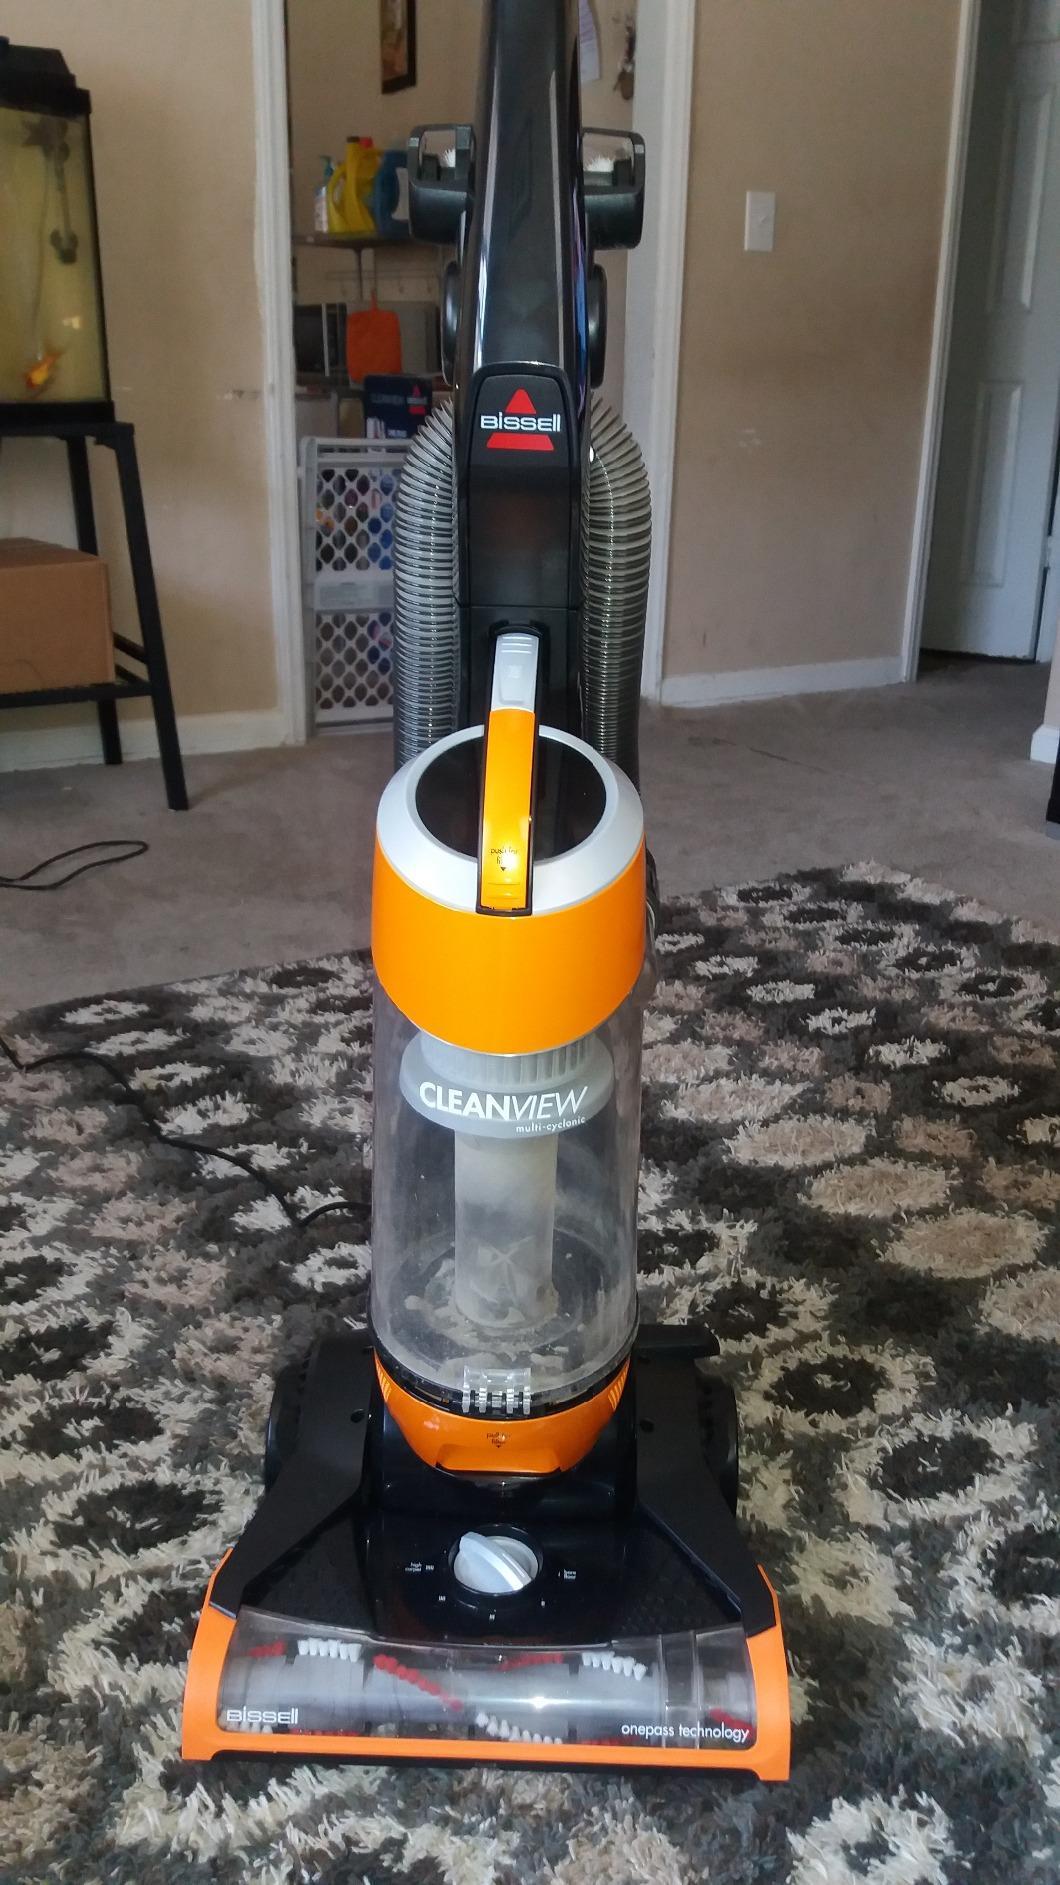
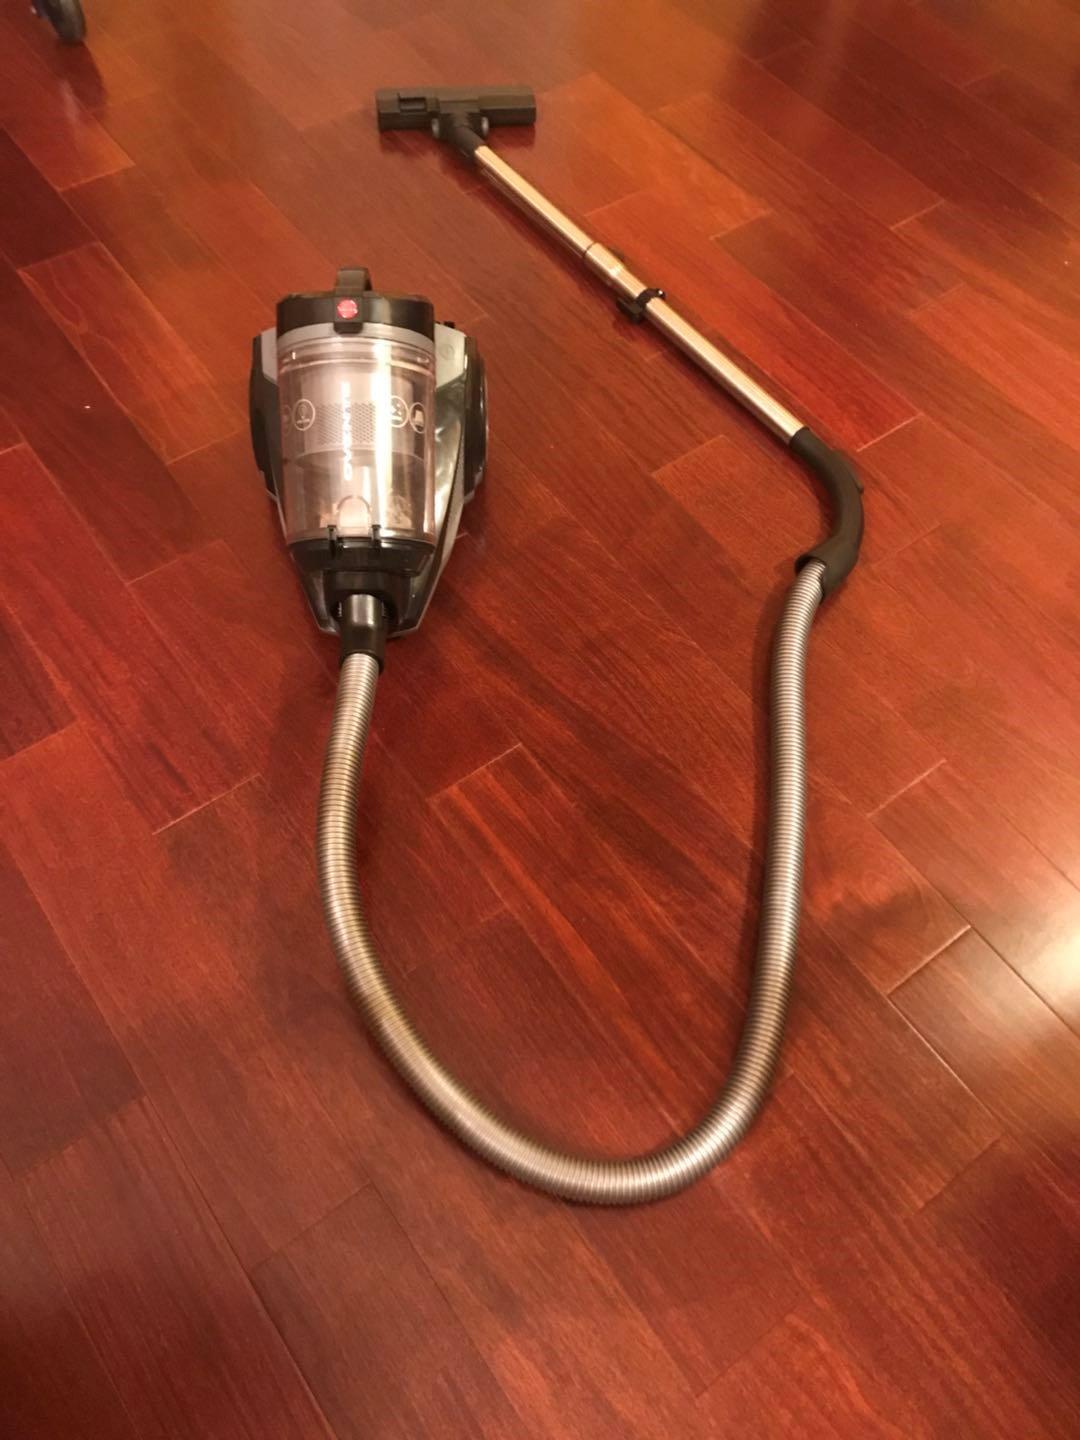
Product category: items_vacuum
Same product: no